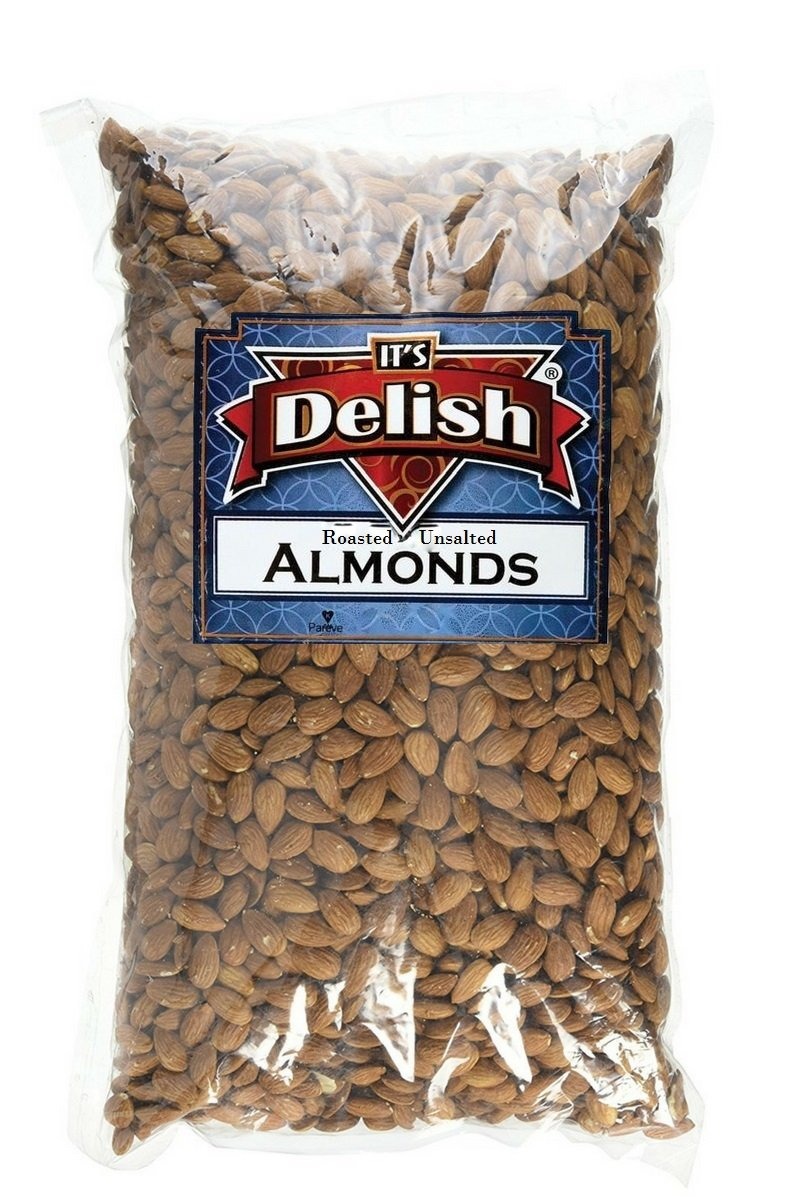
Item Name: Gourmet Whole Almonds Roasted Unsalted by Its Delish Bulk (10 lbs)
Bullet Point 1: PREMIUM Highest quality gourmet roasted almonds no salt
Bullet Point 2: VALUE SIZE One, Two, Four, Five & Ten Pounds Bulk bag Its Delish brand
Bullet Point 3: TASTE & HEALTH Fresh, tasty and healthy, rich source of minerals and vitamins
Bullet Point 4: STOCK UP Delicious nuts for any use, for baking, snacking or whatever the occasion
Bullet Point 5: QUALITY Certified Kosher OU Packed in the USA Gluten Free 100% All Natural No additives or preservatives Pasteurized with steam (not PPO)
Product Description: Great tasting freshly roasted and salt-free almonds. Fresh high quality raw whole shelled almonds. California almonds are subject to pasteurization by law. Currently there are two main methods being used to pasteurize the almonds. One uses steam to sanitize the nuts, while the other uses the chemical propylene oxide, aka PPO, which is considered a possible carcinogen. Most conventional almond growers pasteurize their almonds using PPO. It's Delish raw almonds are proudly steam treated and not PPO treated.<p></p>It’s Delish! founded in 1992 located in North Hollywood, California is a busy company producing a wide variety of candy, chocolate, nuts, dried fruit, and spices. See for yourself why so many people choose It’s Delish! over similar brands. Like our motto, "gourmet food without the gourmet price", we offer the highest quality products at the lowest prices. <p></p> It’s Delish! prides itself on the four pillars that are at the foundation of everything we do. Innovation Quality Value Service
Value: 160.0
Unit: Ounce

Price: 76.99